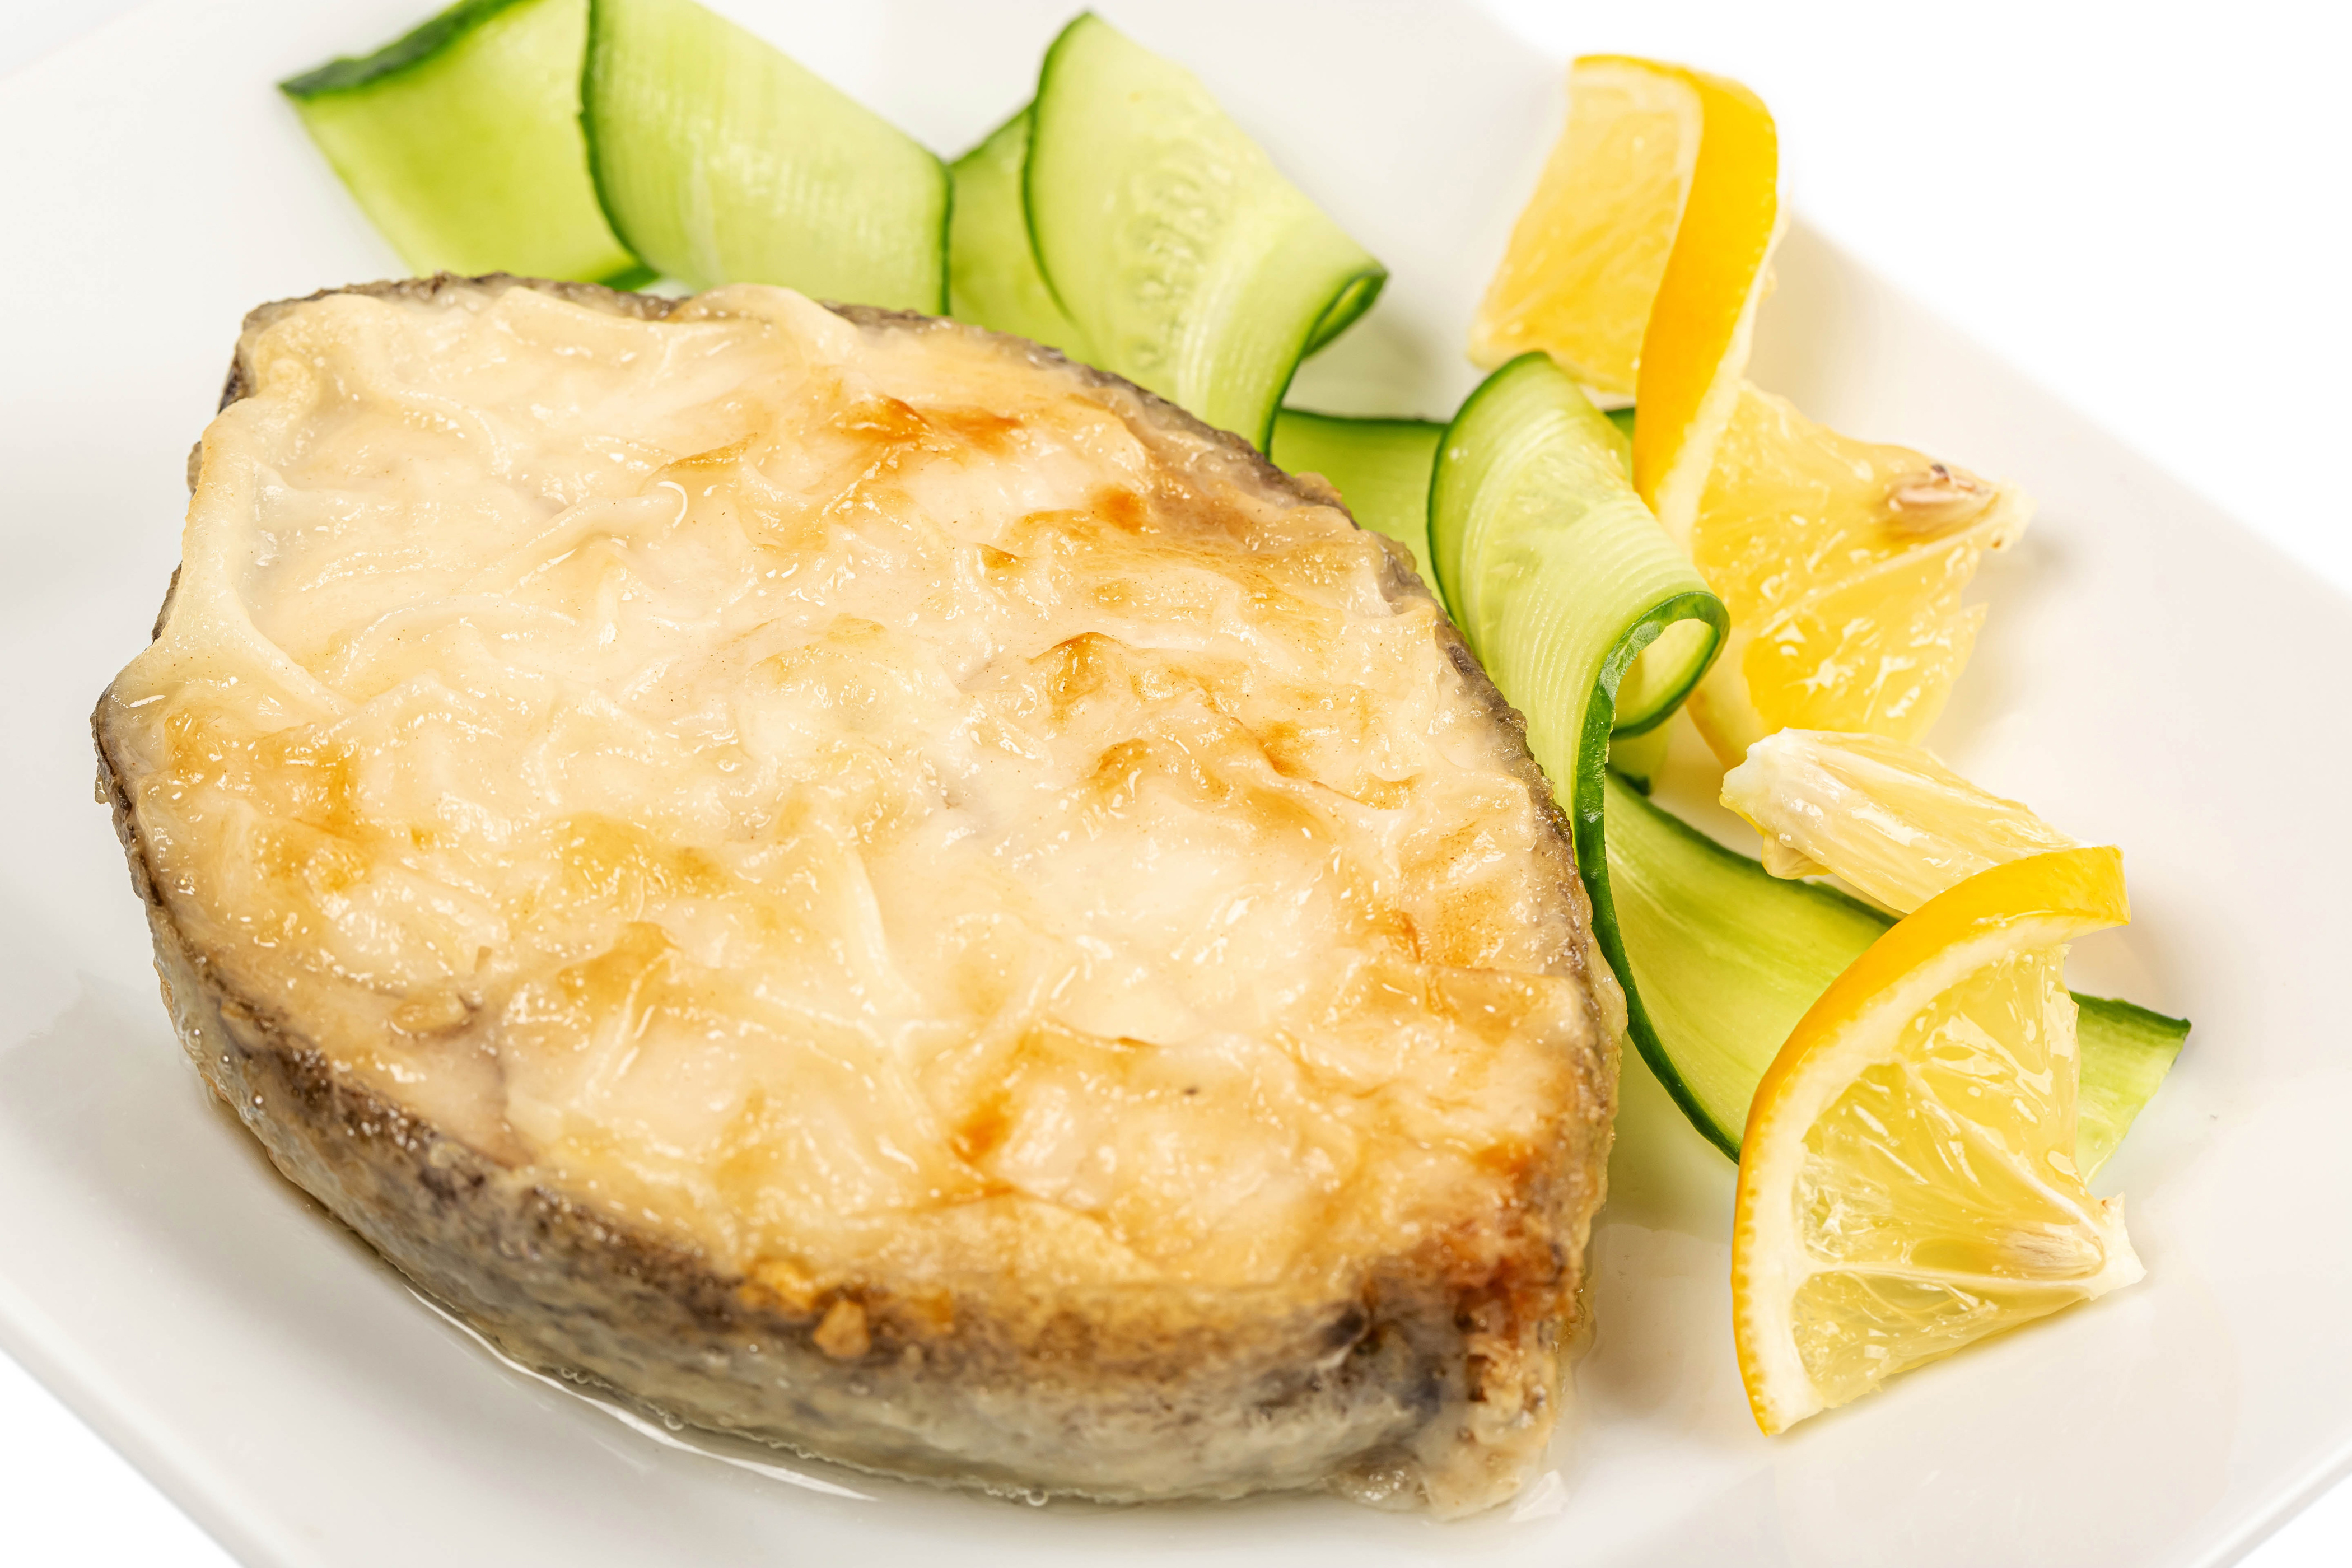
cooking, steak, background, cucumber, cuisine, escolar fish, filet, fillet, fish, food, fork, fresh, fried, gourmet, green, healthy, knife, lemon, meal, meat, natural, ocean, piece, plate, roast, roasted, seafood, slice, sliced, slices, tasty, white, tableware, ingredient, recipe, leaf vegetable, dish, staple food, lime, sweet lemon, garnish, produce, meyer lemon, fruit, citrus, deep frying, vegetable, natural foods, key lime, lemon peel, citric acid, dishware, vegan nutrition, fried food, comfort food, finger food, korokke, Aluminium foil, chicken meat, fritter, serving tray, citron, la carte food, junk food, superfood, cucumis, side dish, panko, breakfast, British cuisine, lunch, american food, steamed rice, processed cheese, platter, japanese cuisine, fast food, kitchen knife, lettuce, vegetarian food